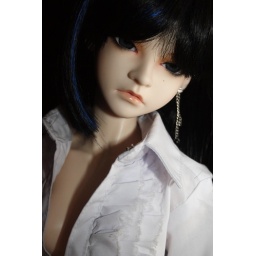
girl in white shirt